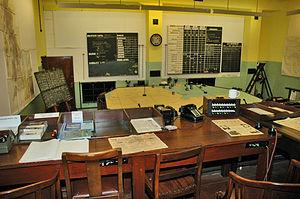
Cette liste des musées du Lincolnshire, Angleterre contient des musées qui sont définis dans ce contexte comme des institutions qui recueillent et soignent des objets d'intérêt culturel, artistique, scientifique ou historique. leurs collections ou expositions connexes disponibles pour la consultation publique. Sont également inclus les galeries d'art à but non lucratif et les galeries d'art universitaires. Les musées virtuels ne sont pas inclus.